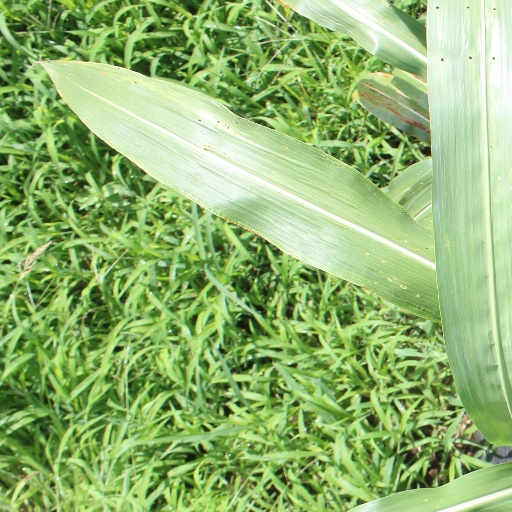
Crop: sorghum